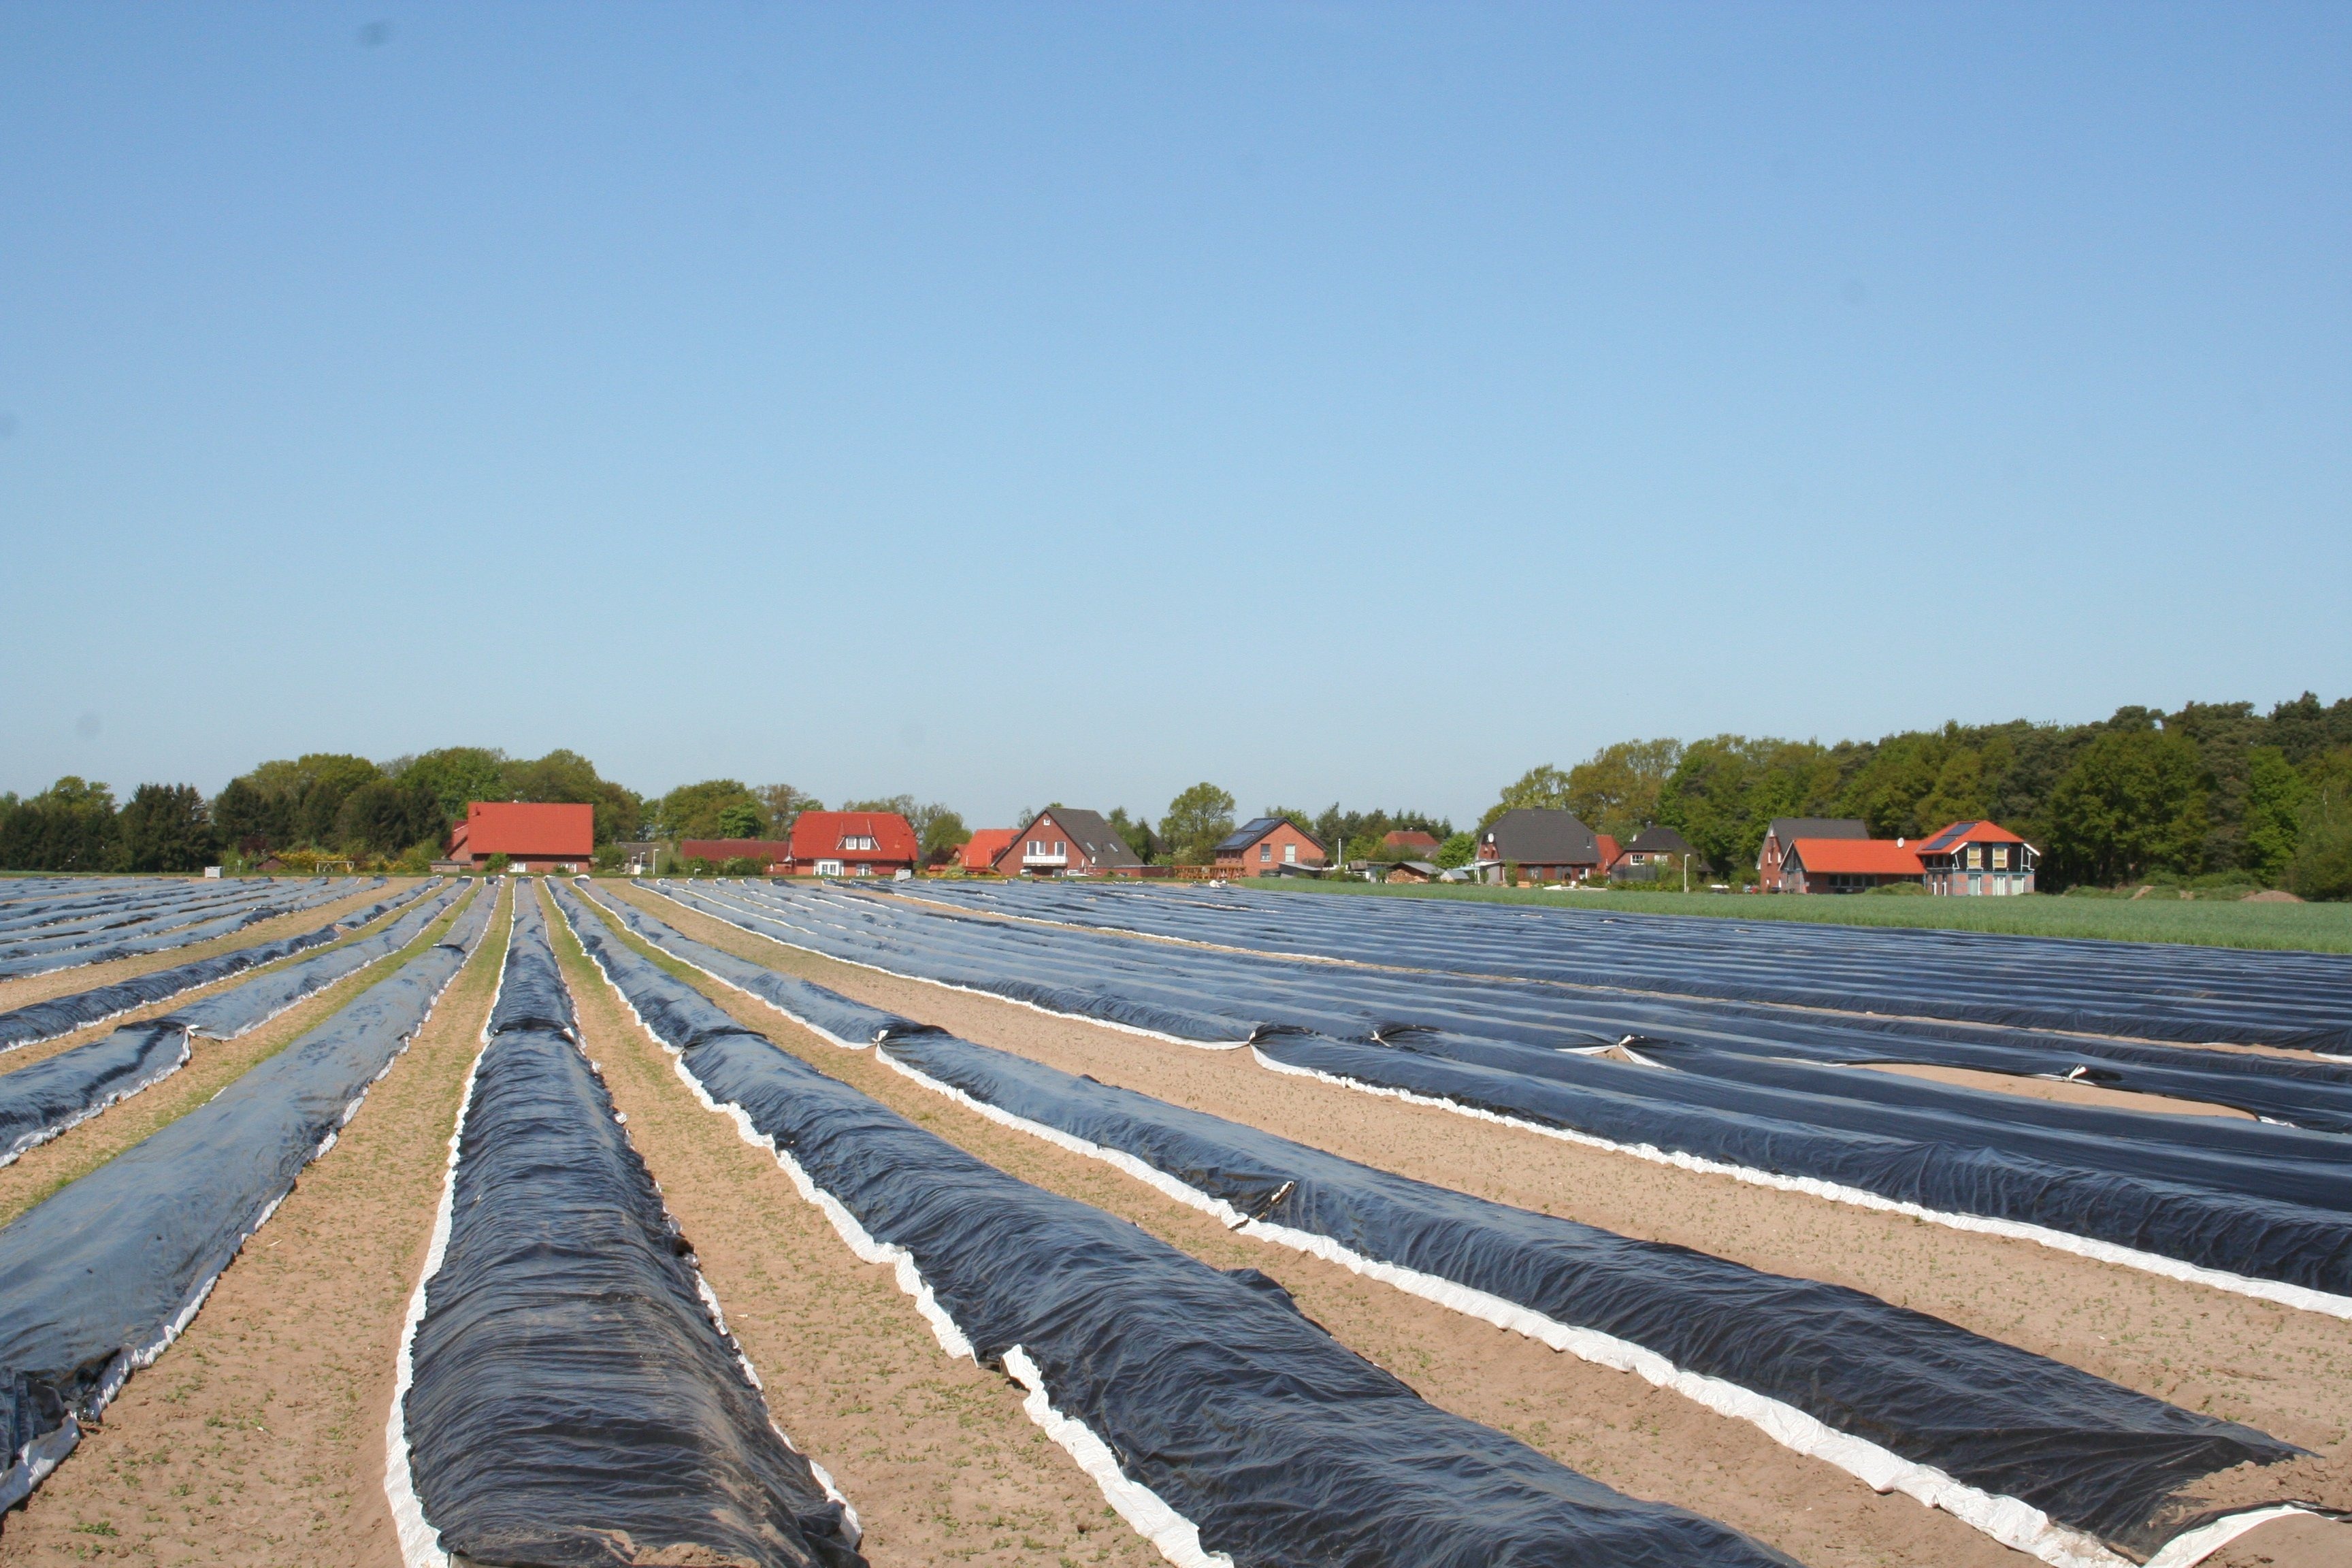
track, road, field, farm, highway, asphalt, walkway, transport, soil, agriculture, infrastructure, race track, cover, asparagus, rural area, asparagus field, heat build up